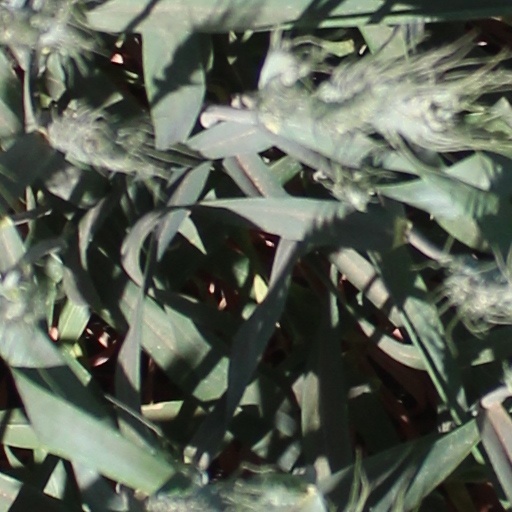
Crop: wheat